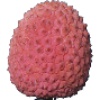
Label: lychee